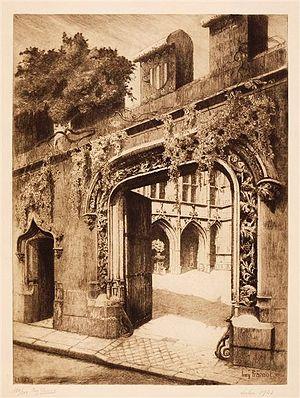
carte postale ancienne représentant le portail de l’Hôtel de Cluny
Le musée de Cluny, de son nom officiel Musée national du Moyen Âge - Thermes et hôtel de Cluny, est situé dans le 5ᵉ arrondissement de Paris, au cœur du Quartier latin, dans un hôtel particulier du XIIIᵉ siècle : l'hôtel de Cluny. Il possède l'une des plus importantes collections mondiales d'objets et d'œuvres d'art de l'époque médiévale et les thermes de Cluny, qui y sont contigus, en font également partie.